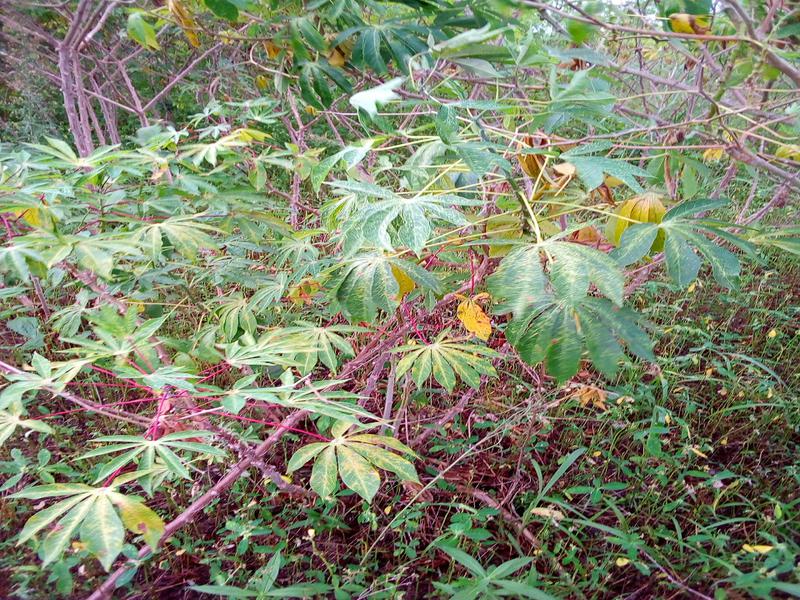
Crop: cassava
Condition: green_mottle